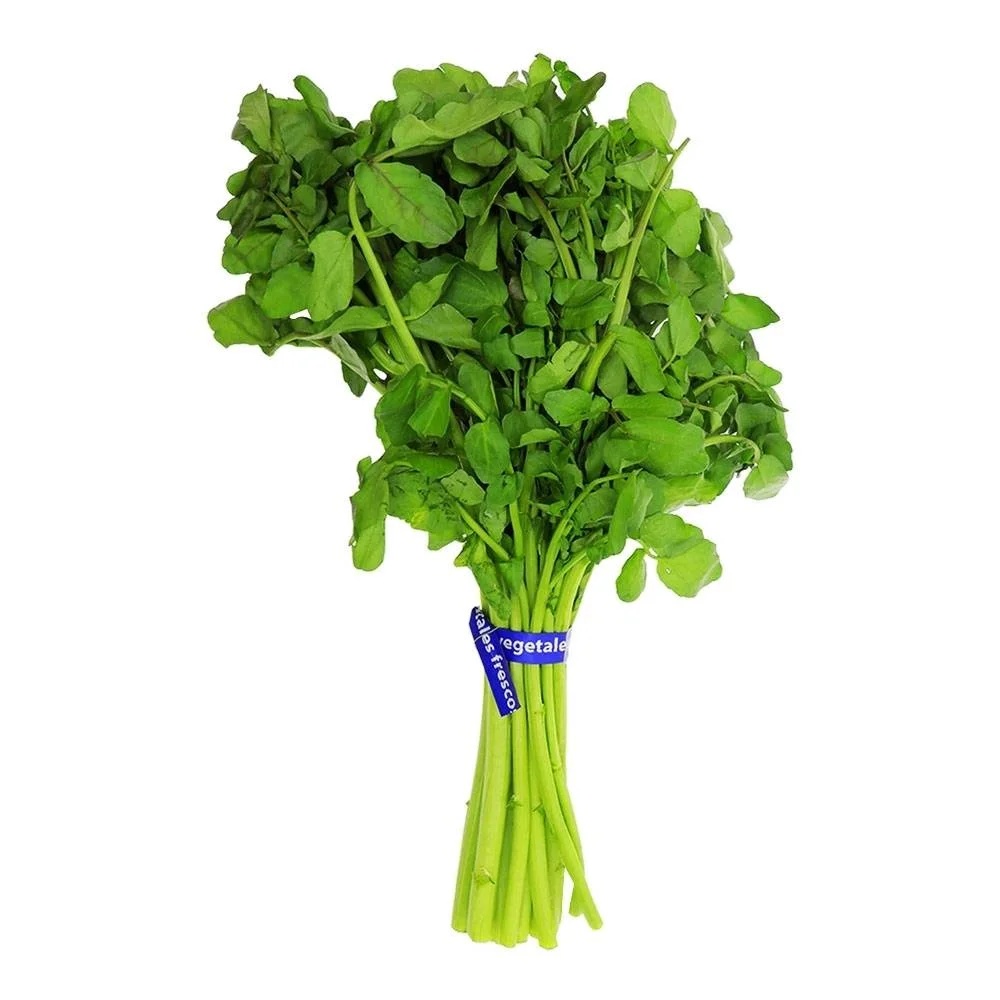
Berro
El berro es una verdura de hoja verde conocida por su sabor fresco, ligeramente picante y su textura crujiente. Ideal para ensaladas, sopas, sándwiches y jugos verdes, aporta vitaminas, minerales y antioxidantes, convirtiéndolo en un ingrediente nutritivo y versátil en la cocina. Su aroma y sabor distintivos realzan cualquier platillo con un toque fresco y saludable.
Brand: El Mercado de la 8 Store
Category: Food, Beverages & Tobacco > Food Items > Fruits & Vegetables > Fresh & Frozen Vegetables > Watercress